Kharkiv University History Museum

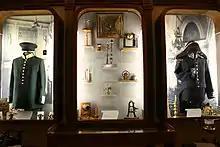
Fragment of the exposition

It was in the museum that the idea of creating a monument in honour of the Volunteer Student Battalion recruited from students of Kharkiv National University originated.